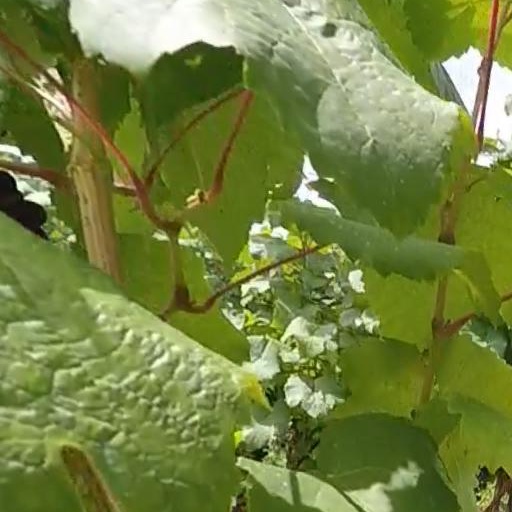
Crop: grape